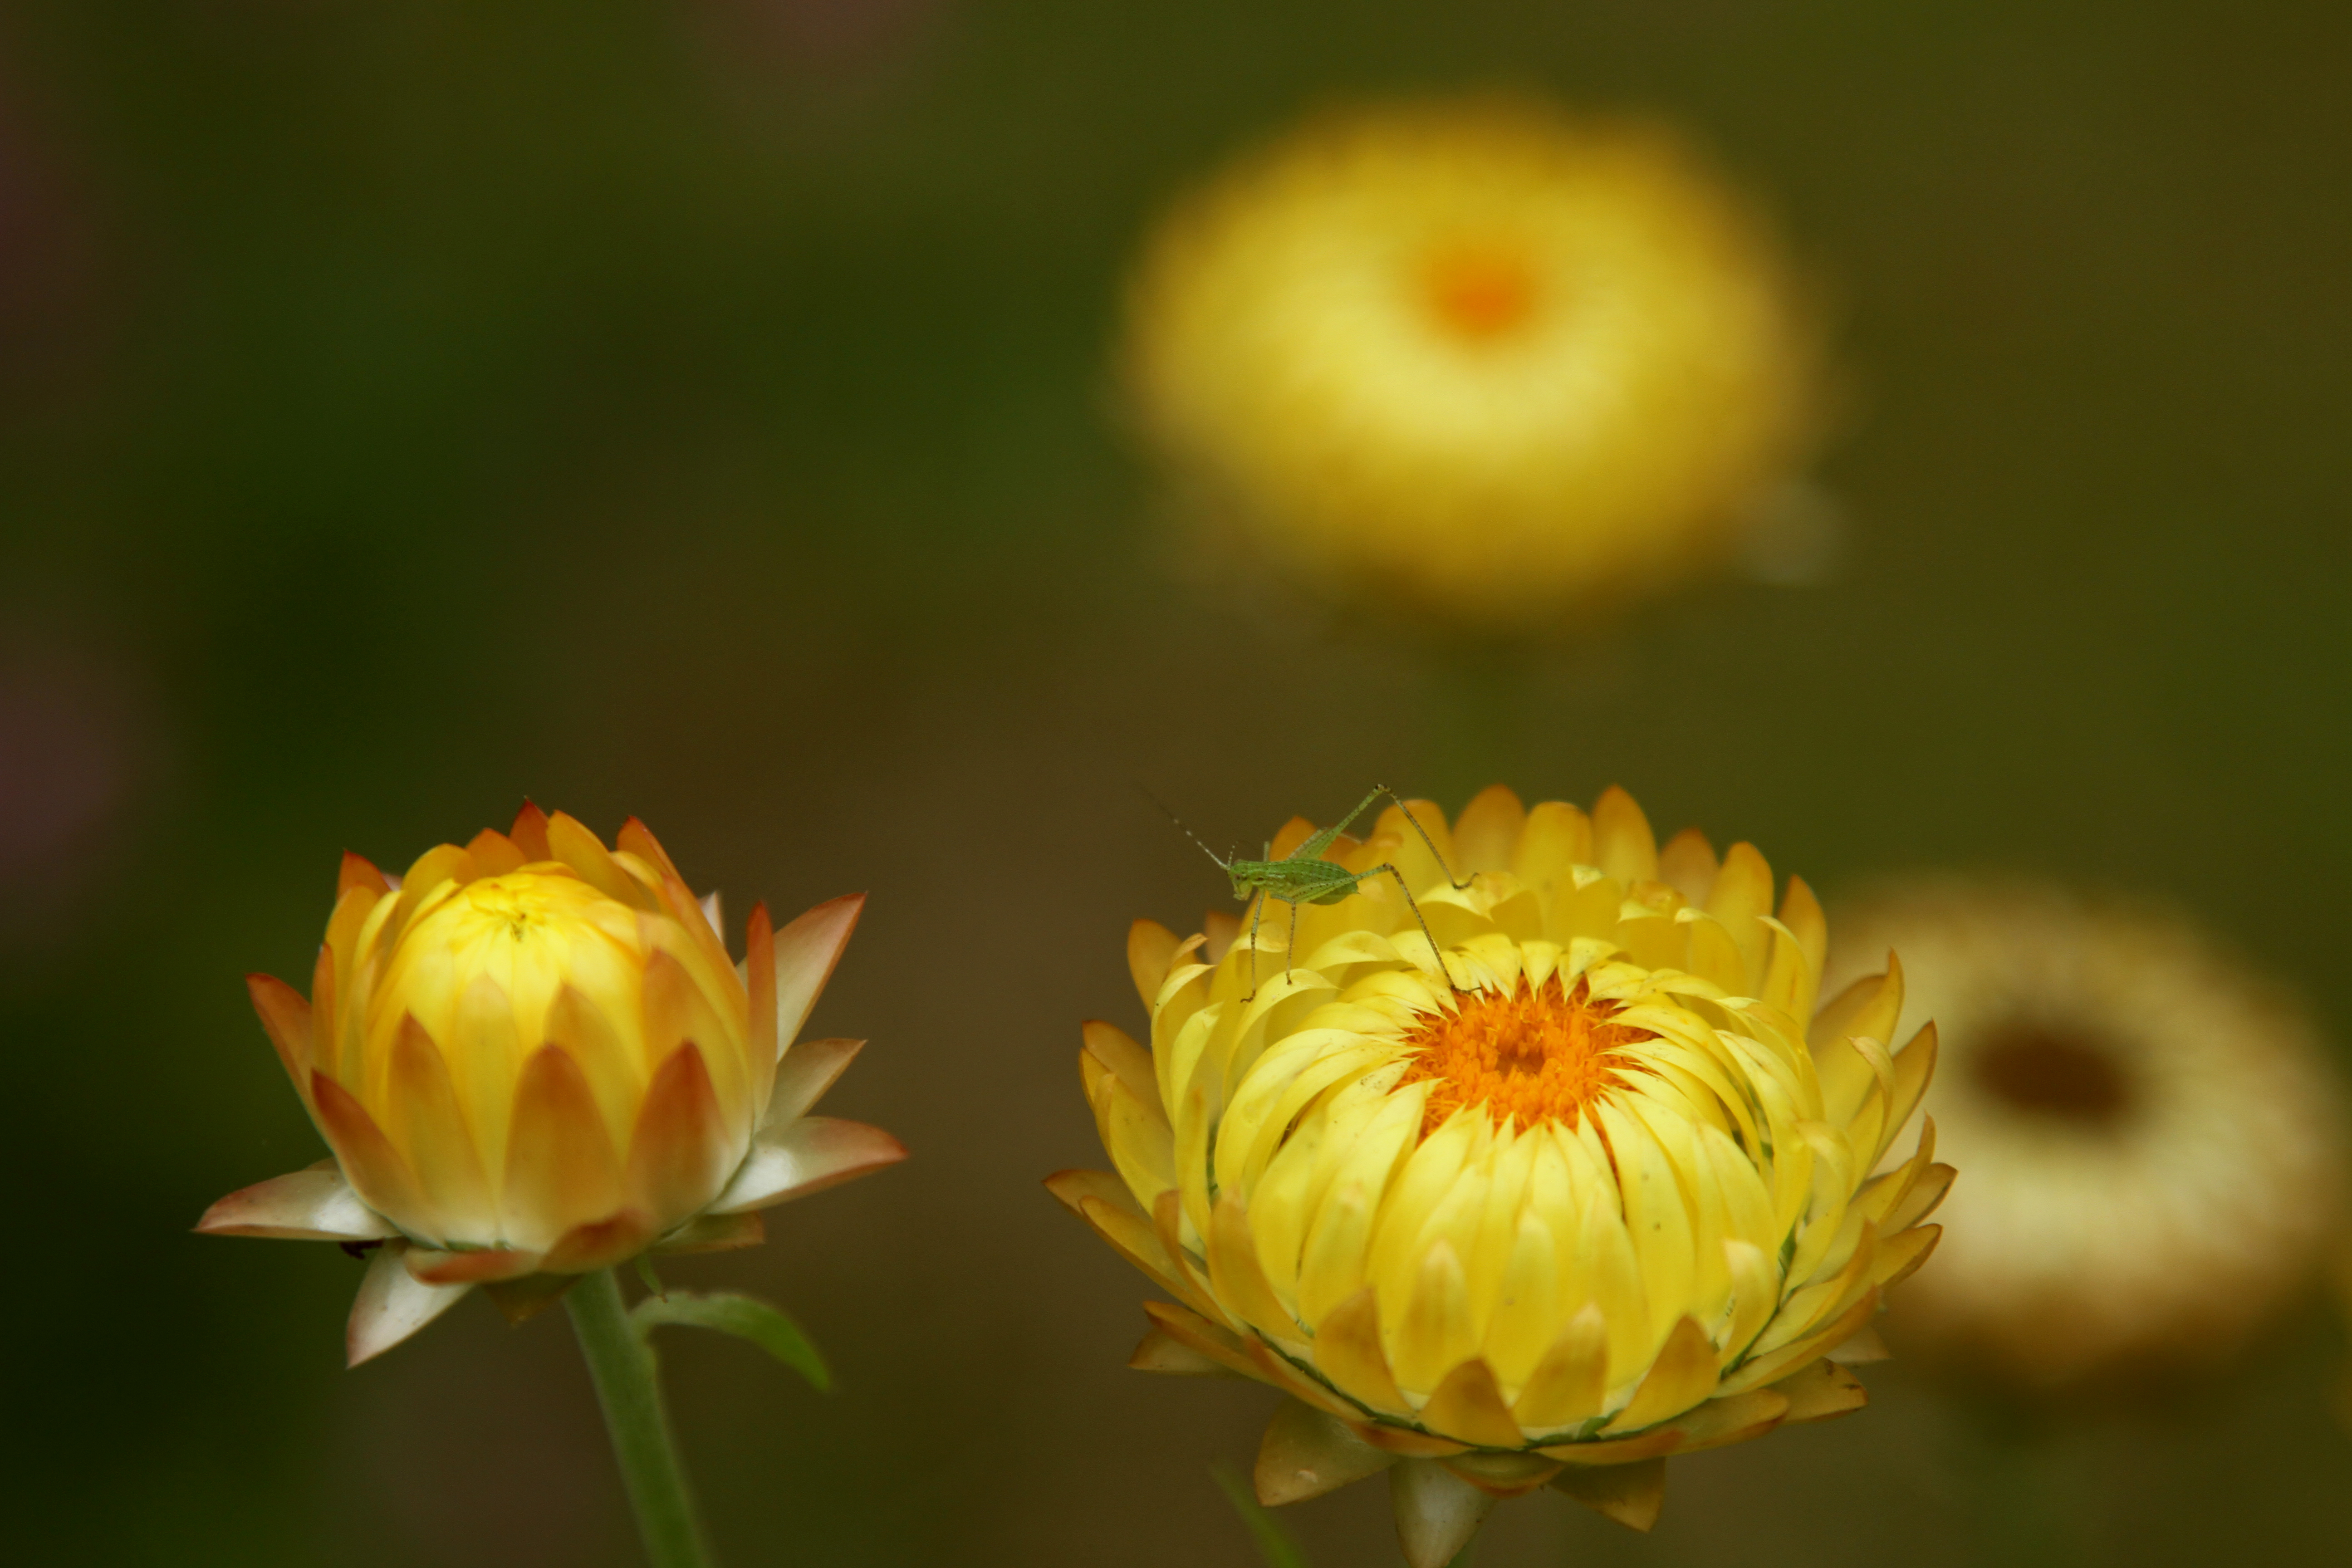
yellow, flower, beautiful, blooms, insects, petal, plant, close up, flowering plant, botany, macro photography, pollen, wildflower, photography, daisy family, sunlight, plant stem, annual plant, bud, water lily, still life photography, still life, dicotyledon, perennial plant